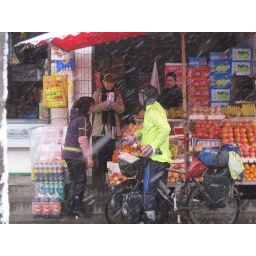
A lady helps Humphrey put his gloves on (a plastic bag goes under the glove)